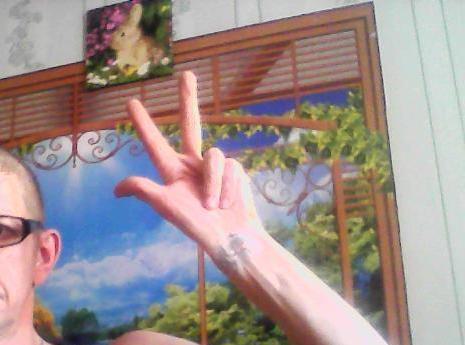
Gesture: three2